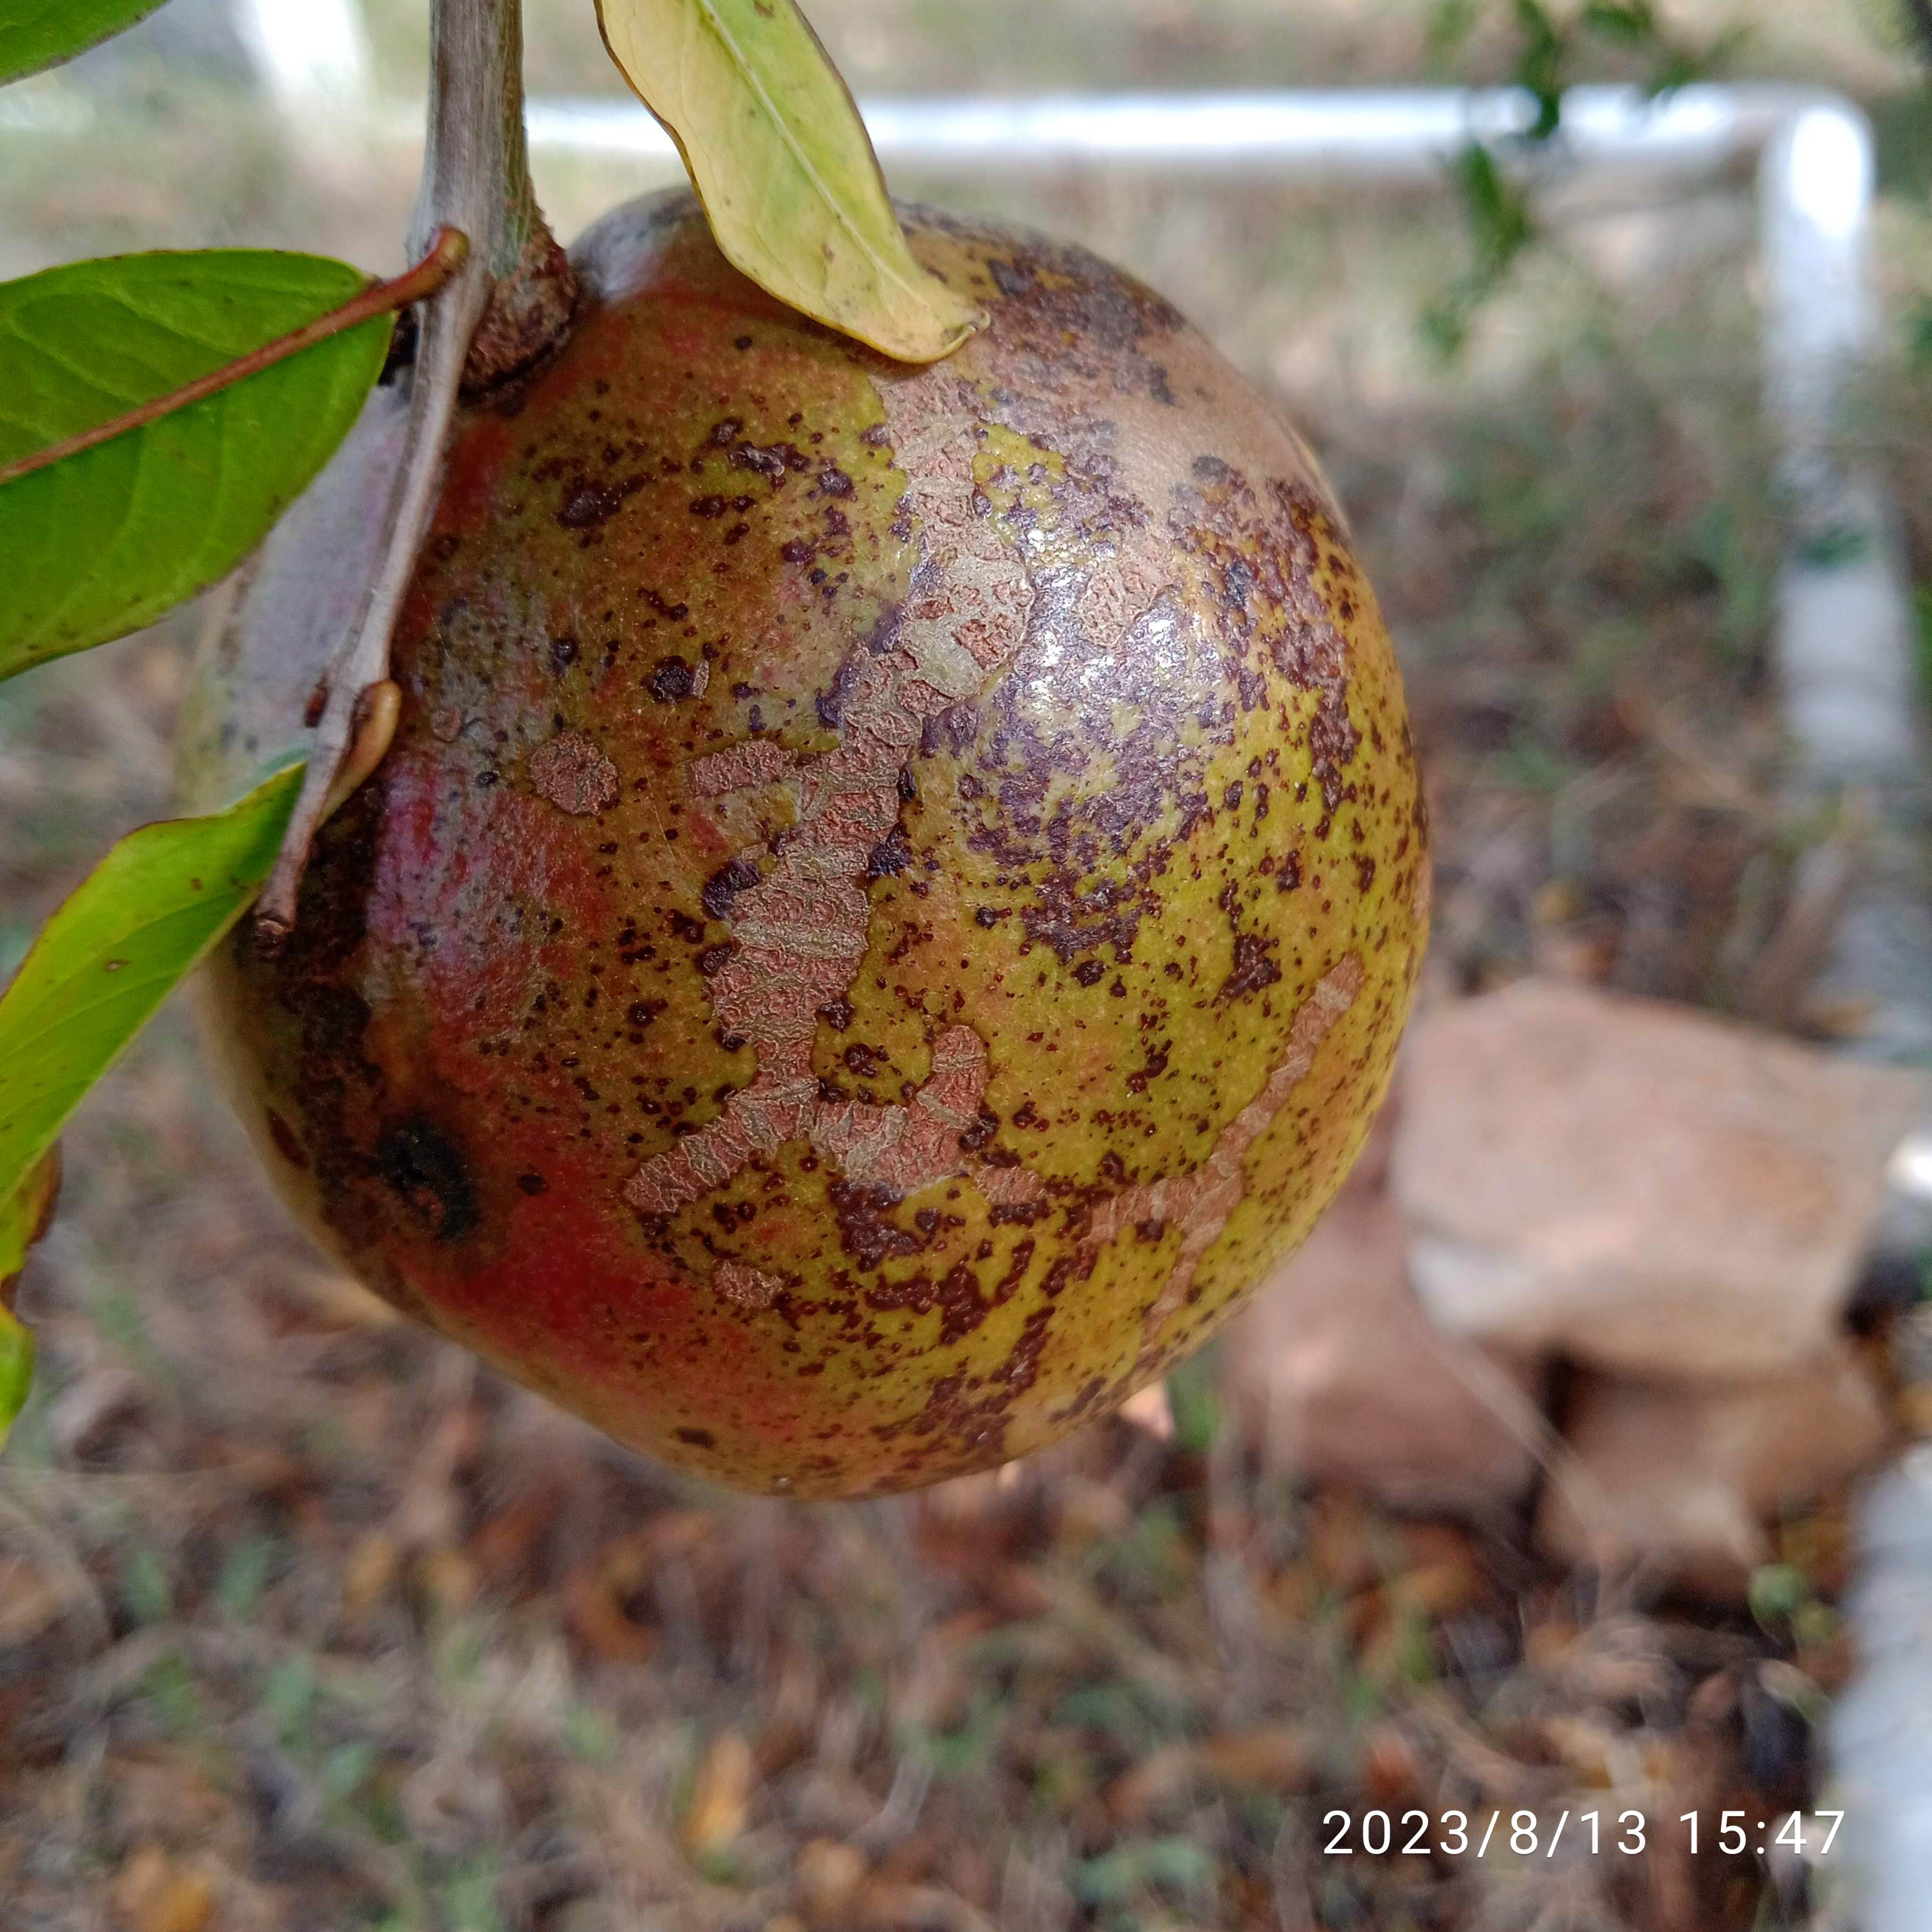
Label: Cercospora